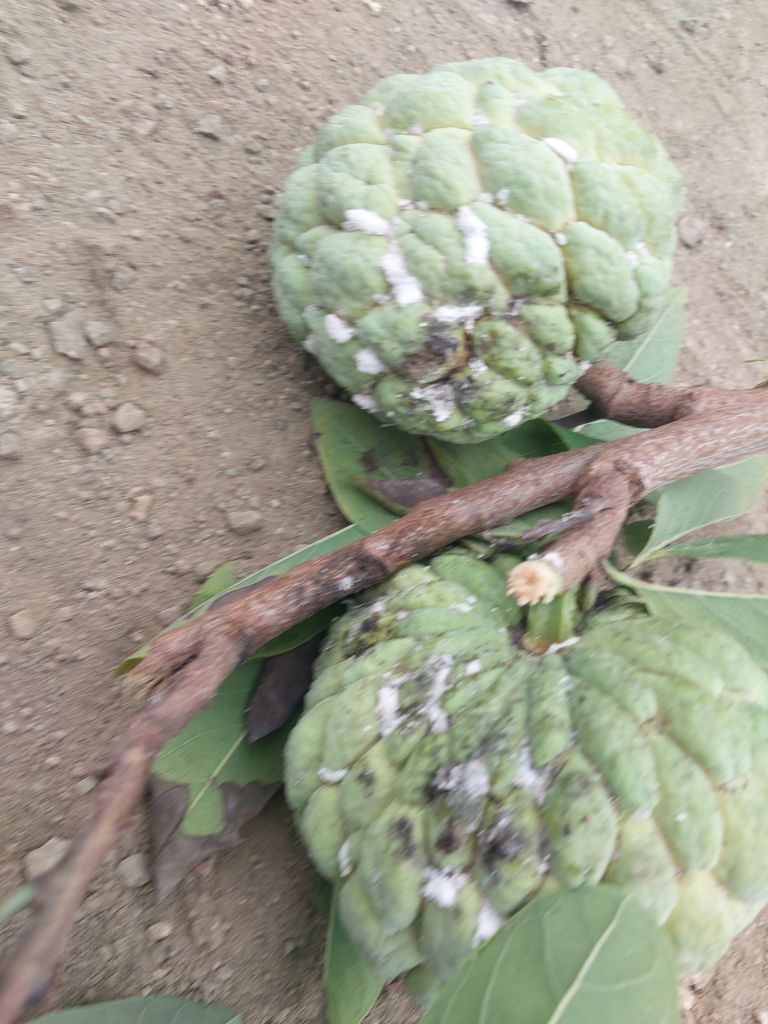
Disease label: Leaf spot on fruit